Flax

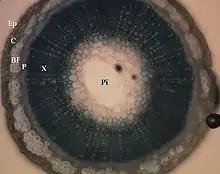
Stem cross-section, showing locations of underlying tissues: Ep = epidermis; C = cortex; BF = bast fibers; P = phloem; X = xylem; Pi = pith

Flax fiber is extracted from the bast beneath the surface of the stem of the flax plant. Flax fiber is soft, lustrous, and flexible; bundles of fiber have the appearance of blonde hair, hence the description "flaxen" hair. It is stronger than cotton fiber, but less elastic.